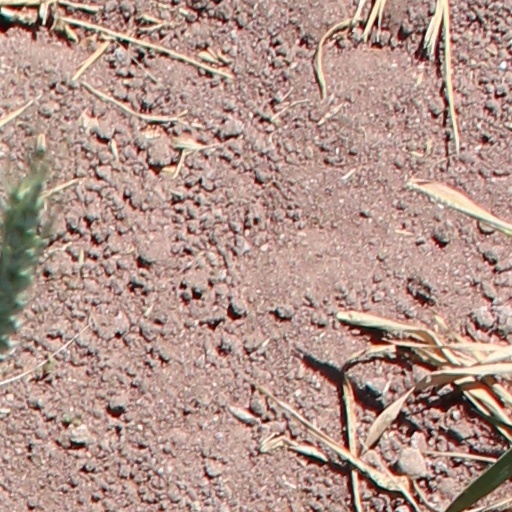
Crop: wheat